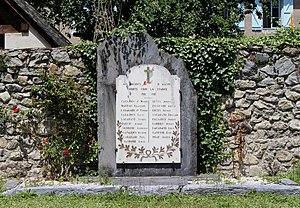
Monument aux morts d'Aucun (Hautes-Pyrénées)
Aucun est une commune française située dans le département des Hautes-Pyrénées, en région Occitanie.